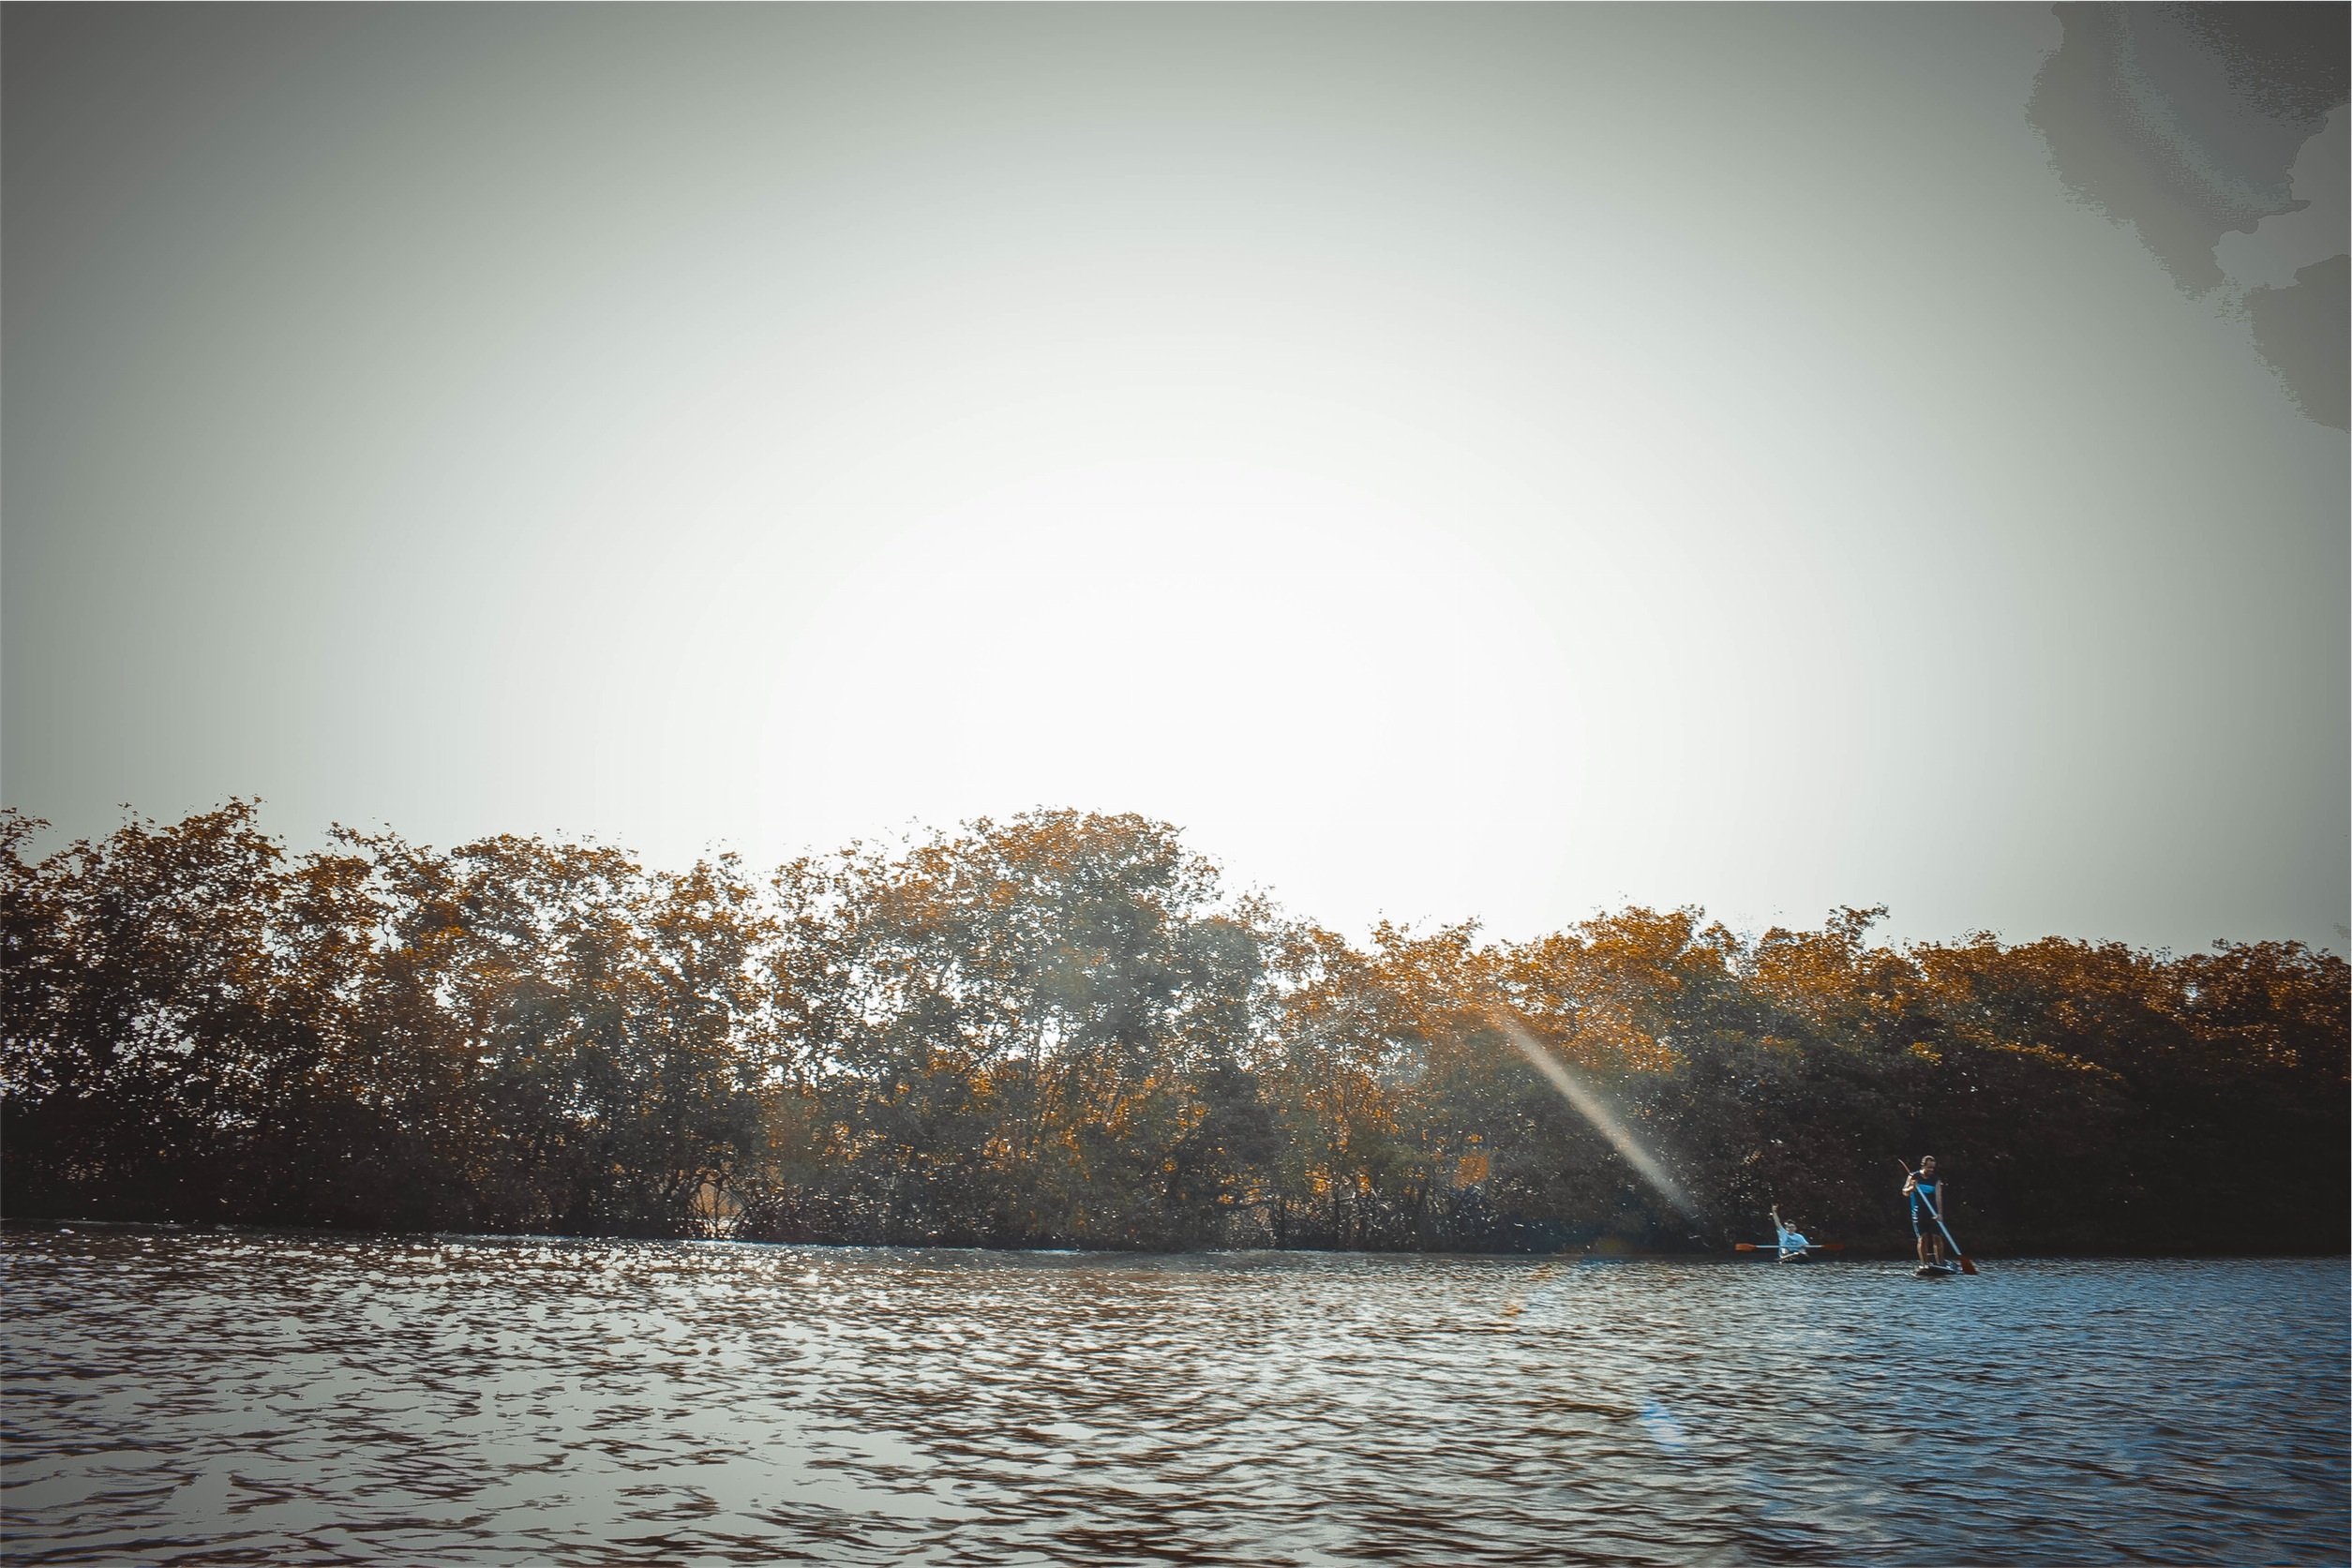
tree, water, nature, horizon, cloud, people, sky, sunshine, sunrise, sunset, mist, sunlight, morning, lake, dawn, dusk, evening, reflection, trees, paddle boarding, atmospheric phenomenon